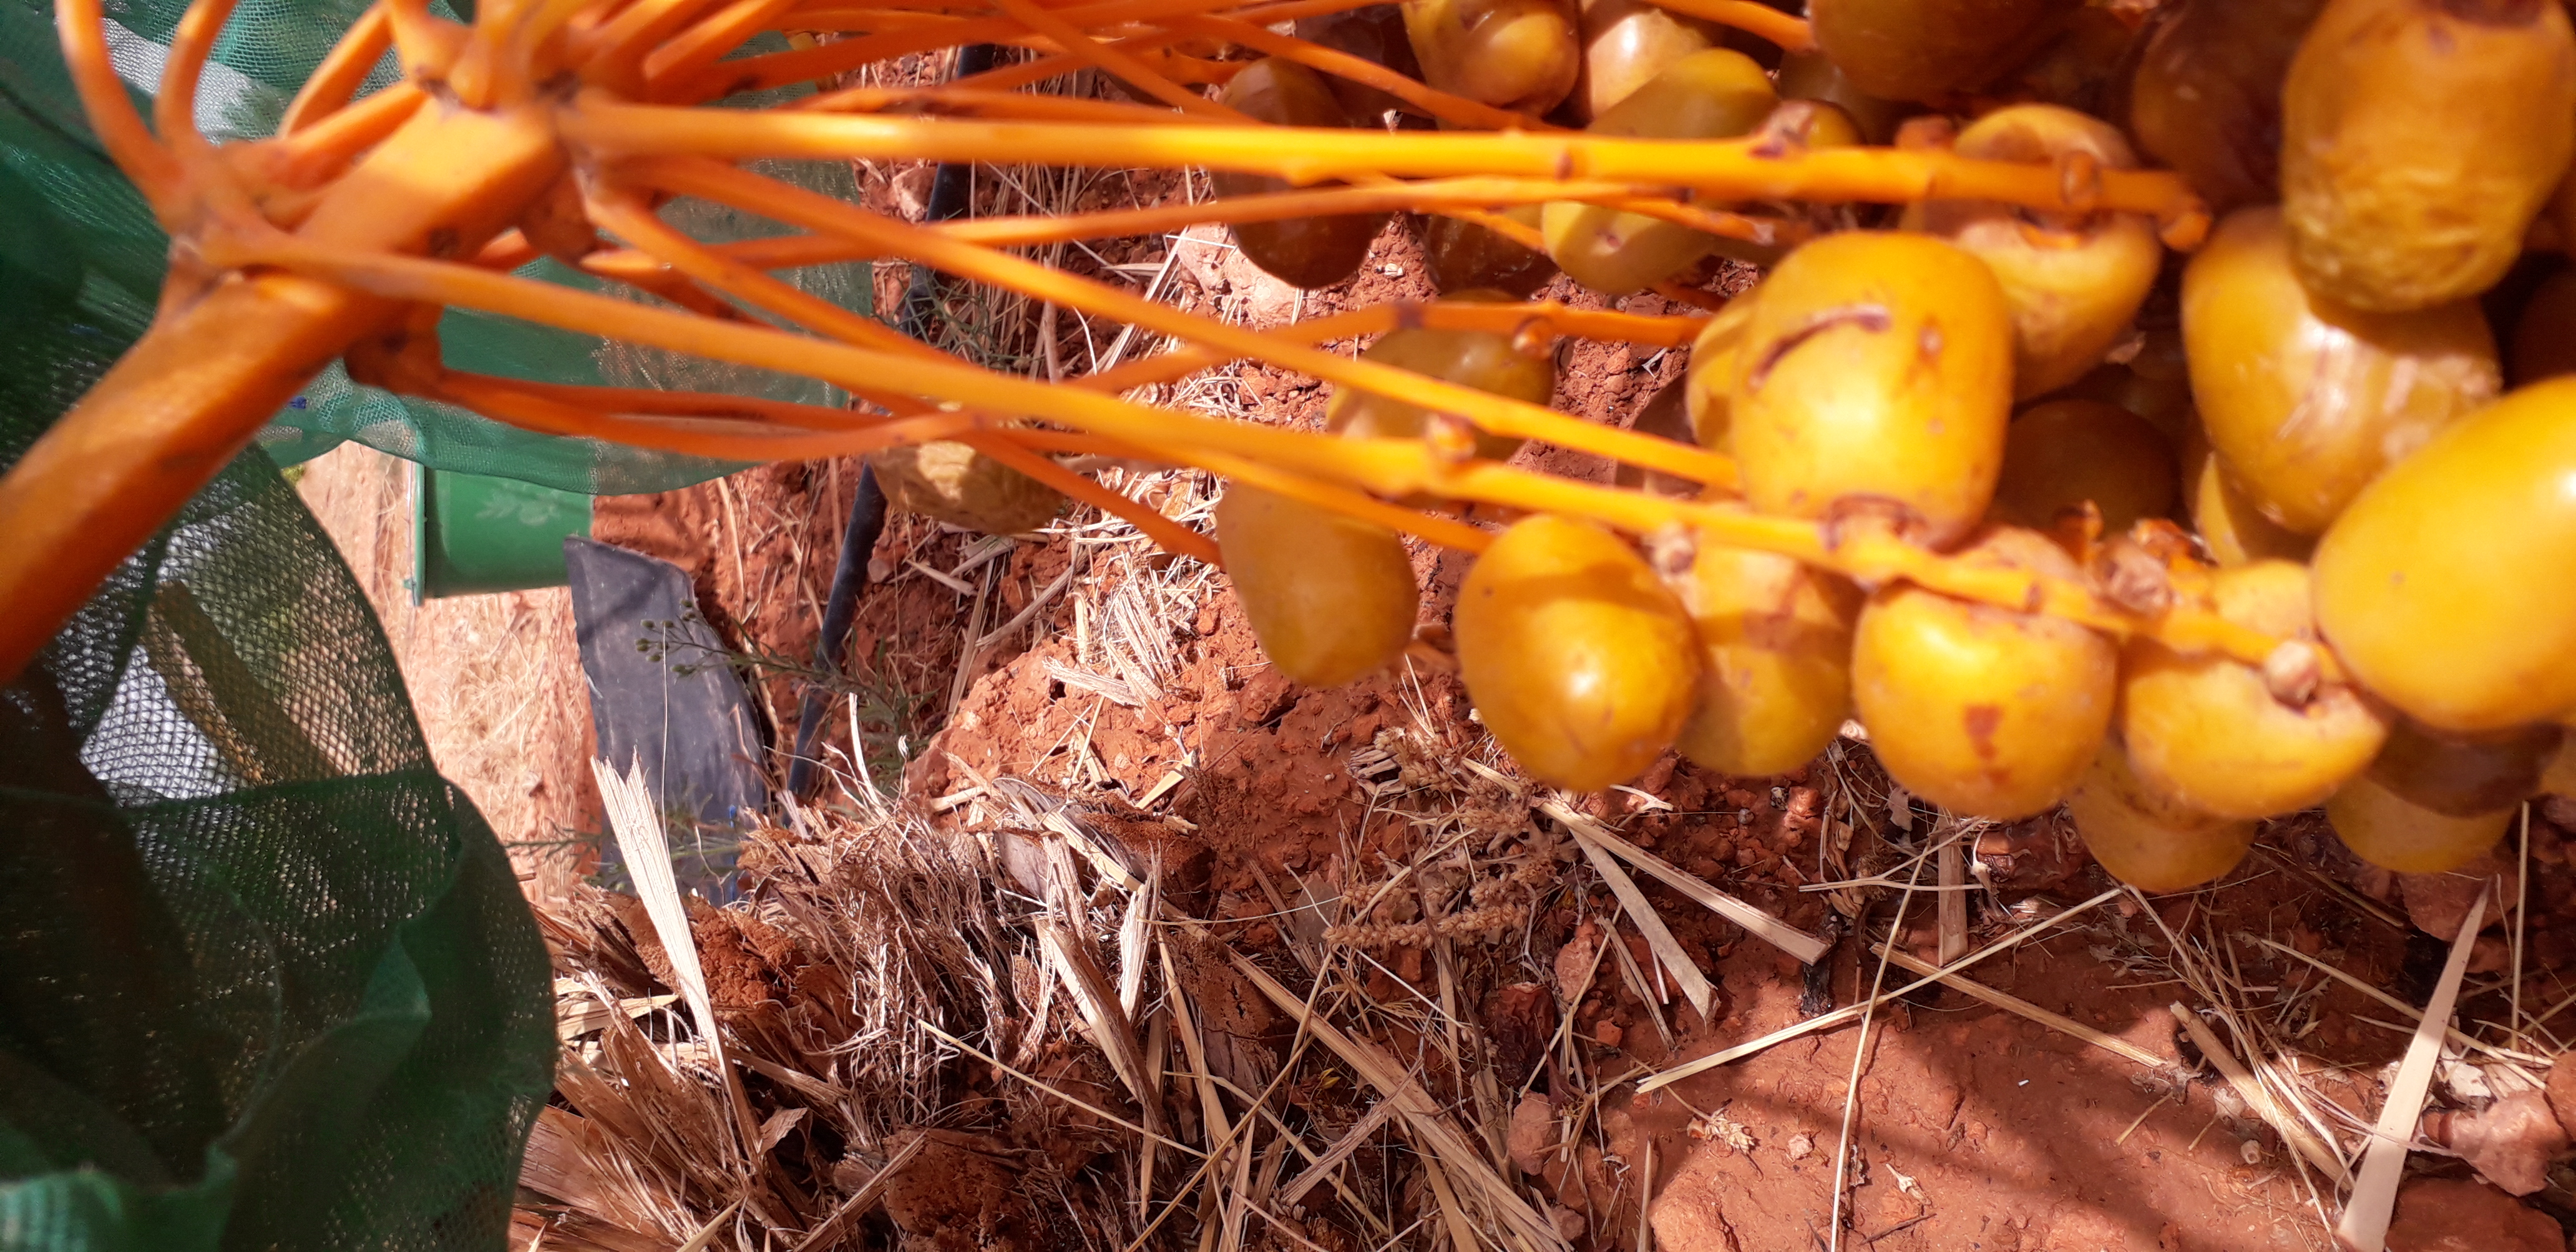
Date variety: Boufagous